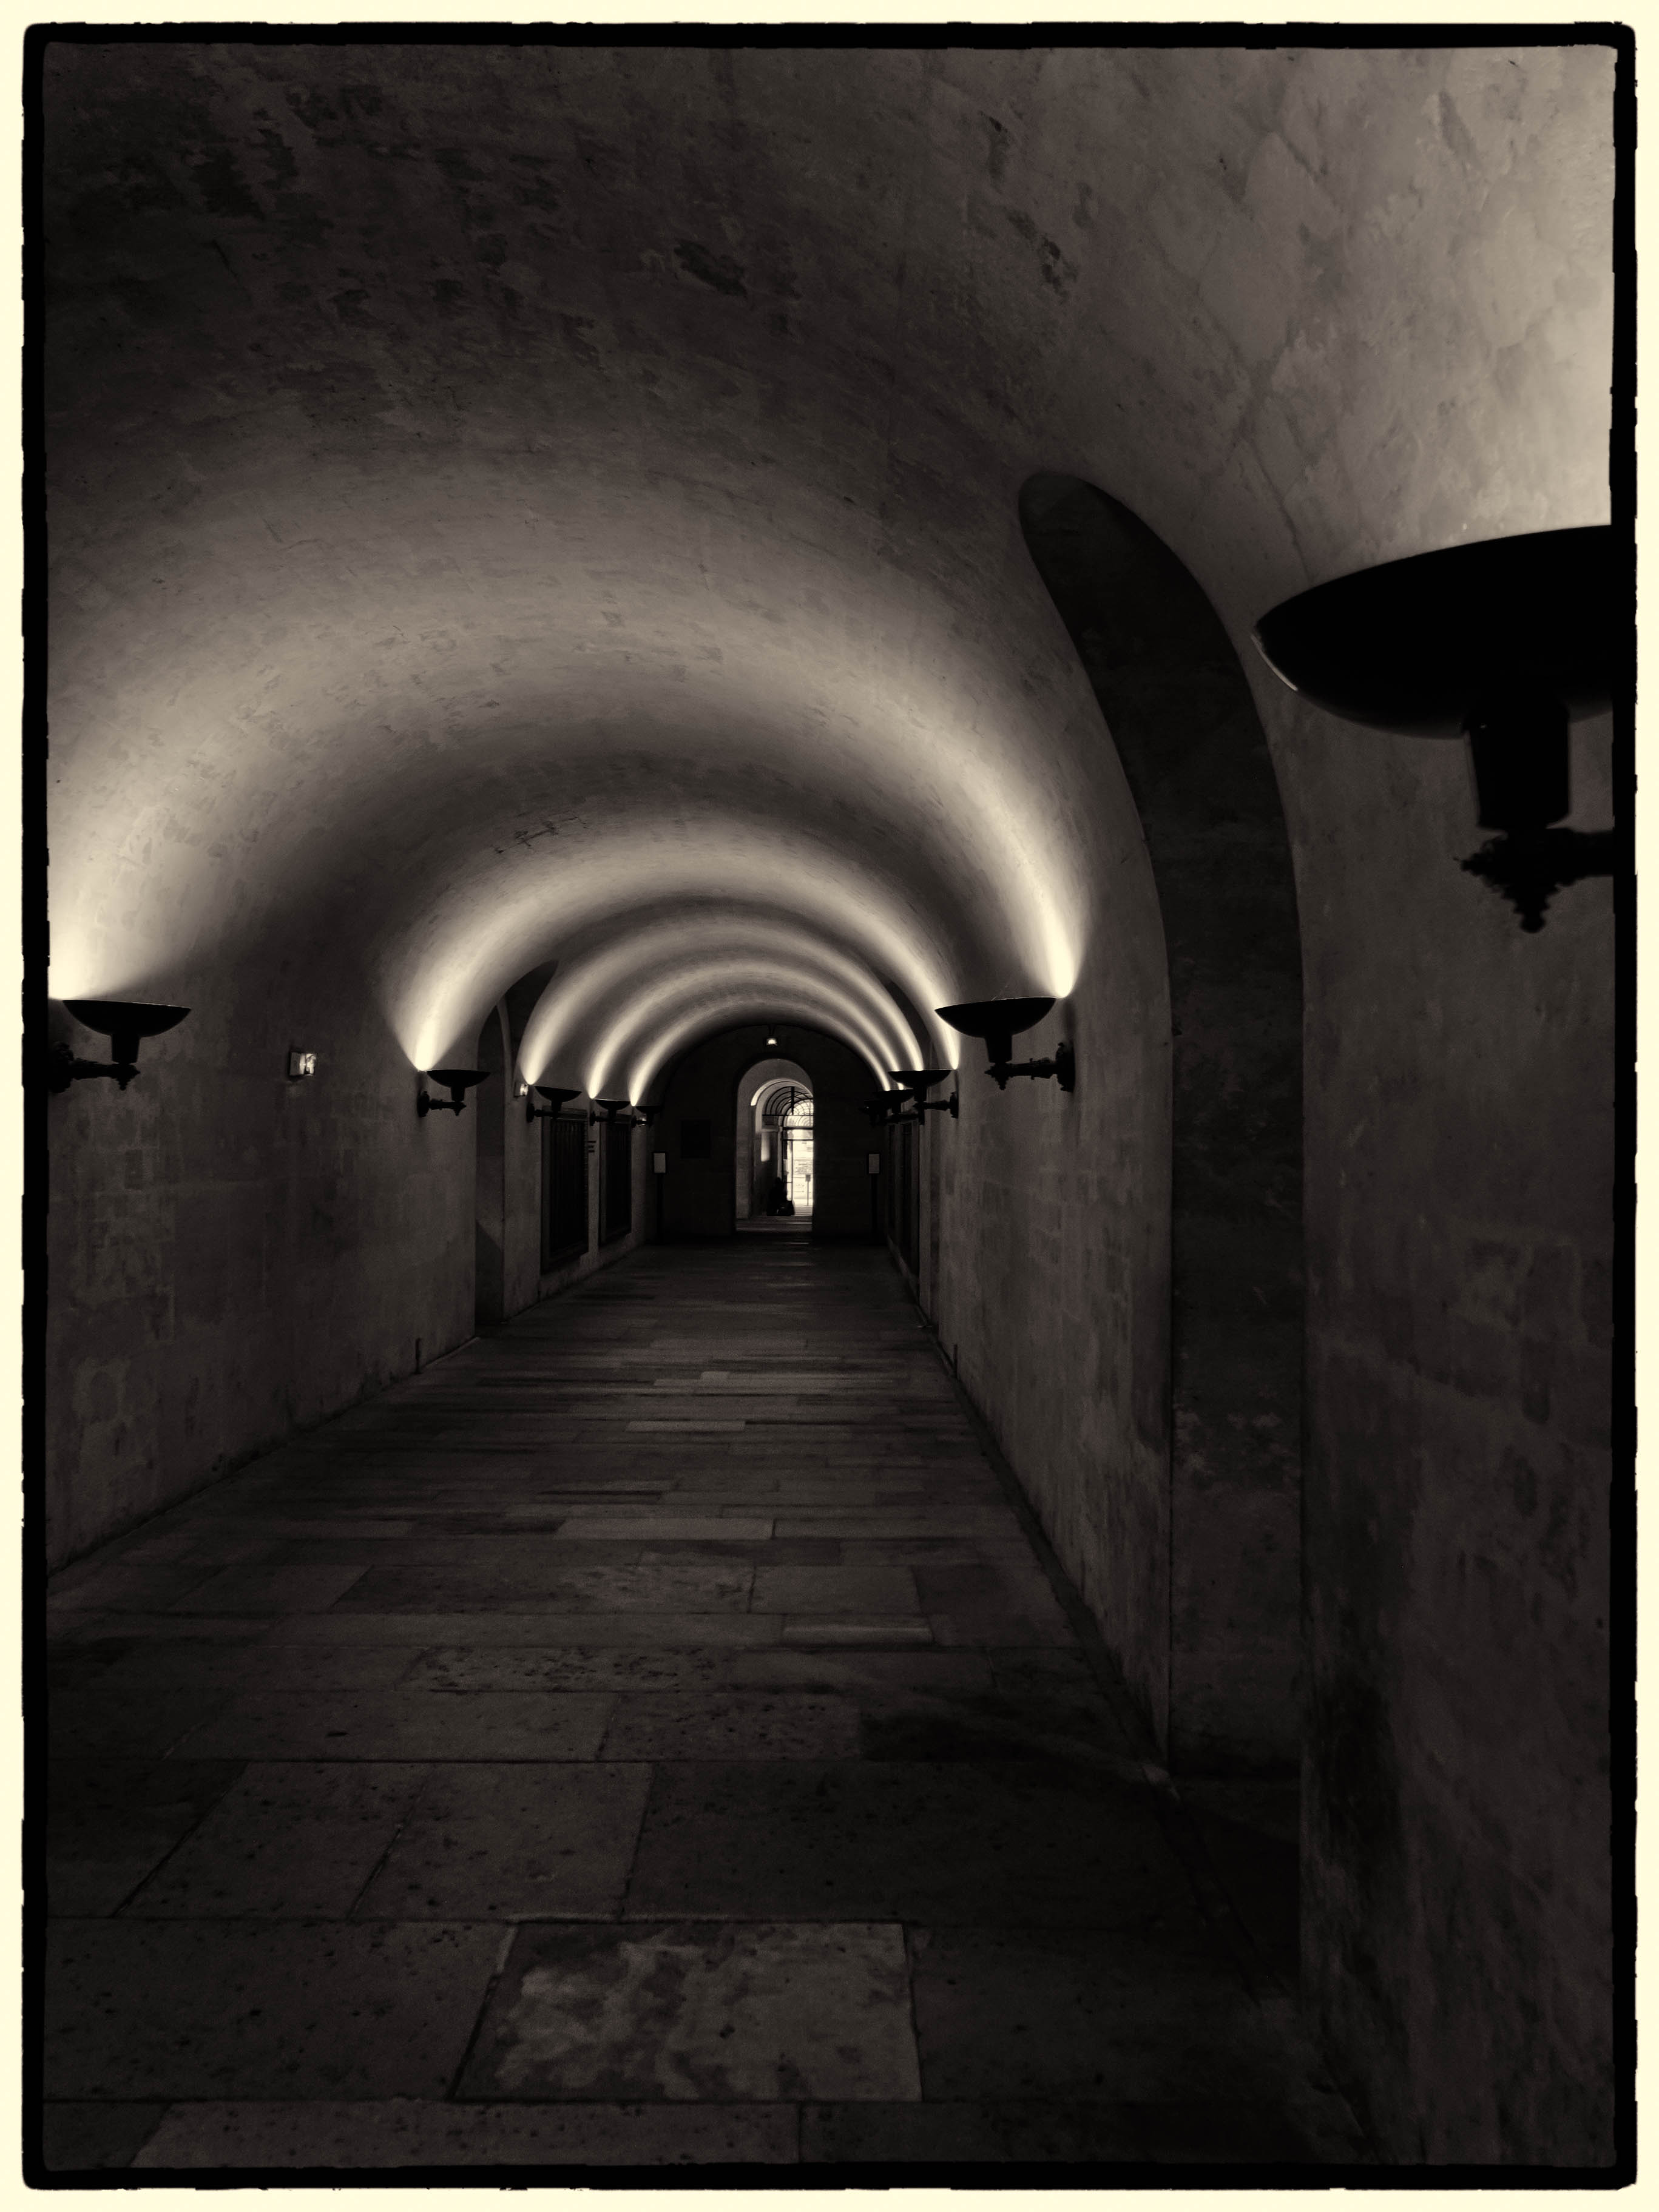
light, black and white, white, paris, tunnel, france, arch, darkness, black, monochrome, places, hdr, 2013, infrastructure, symmetry, sns, lumix, panasonic, dmc, lx7, panasoniclumixdmclx7, ledefrance, pantheon, monochrome photography